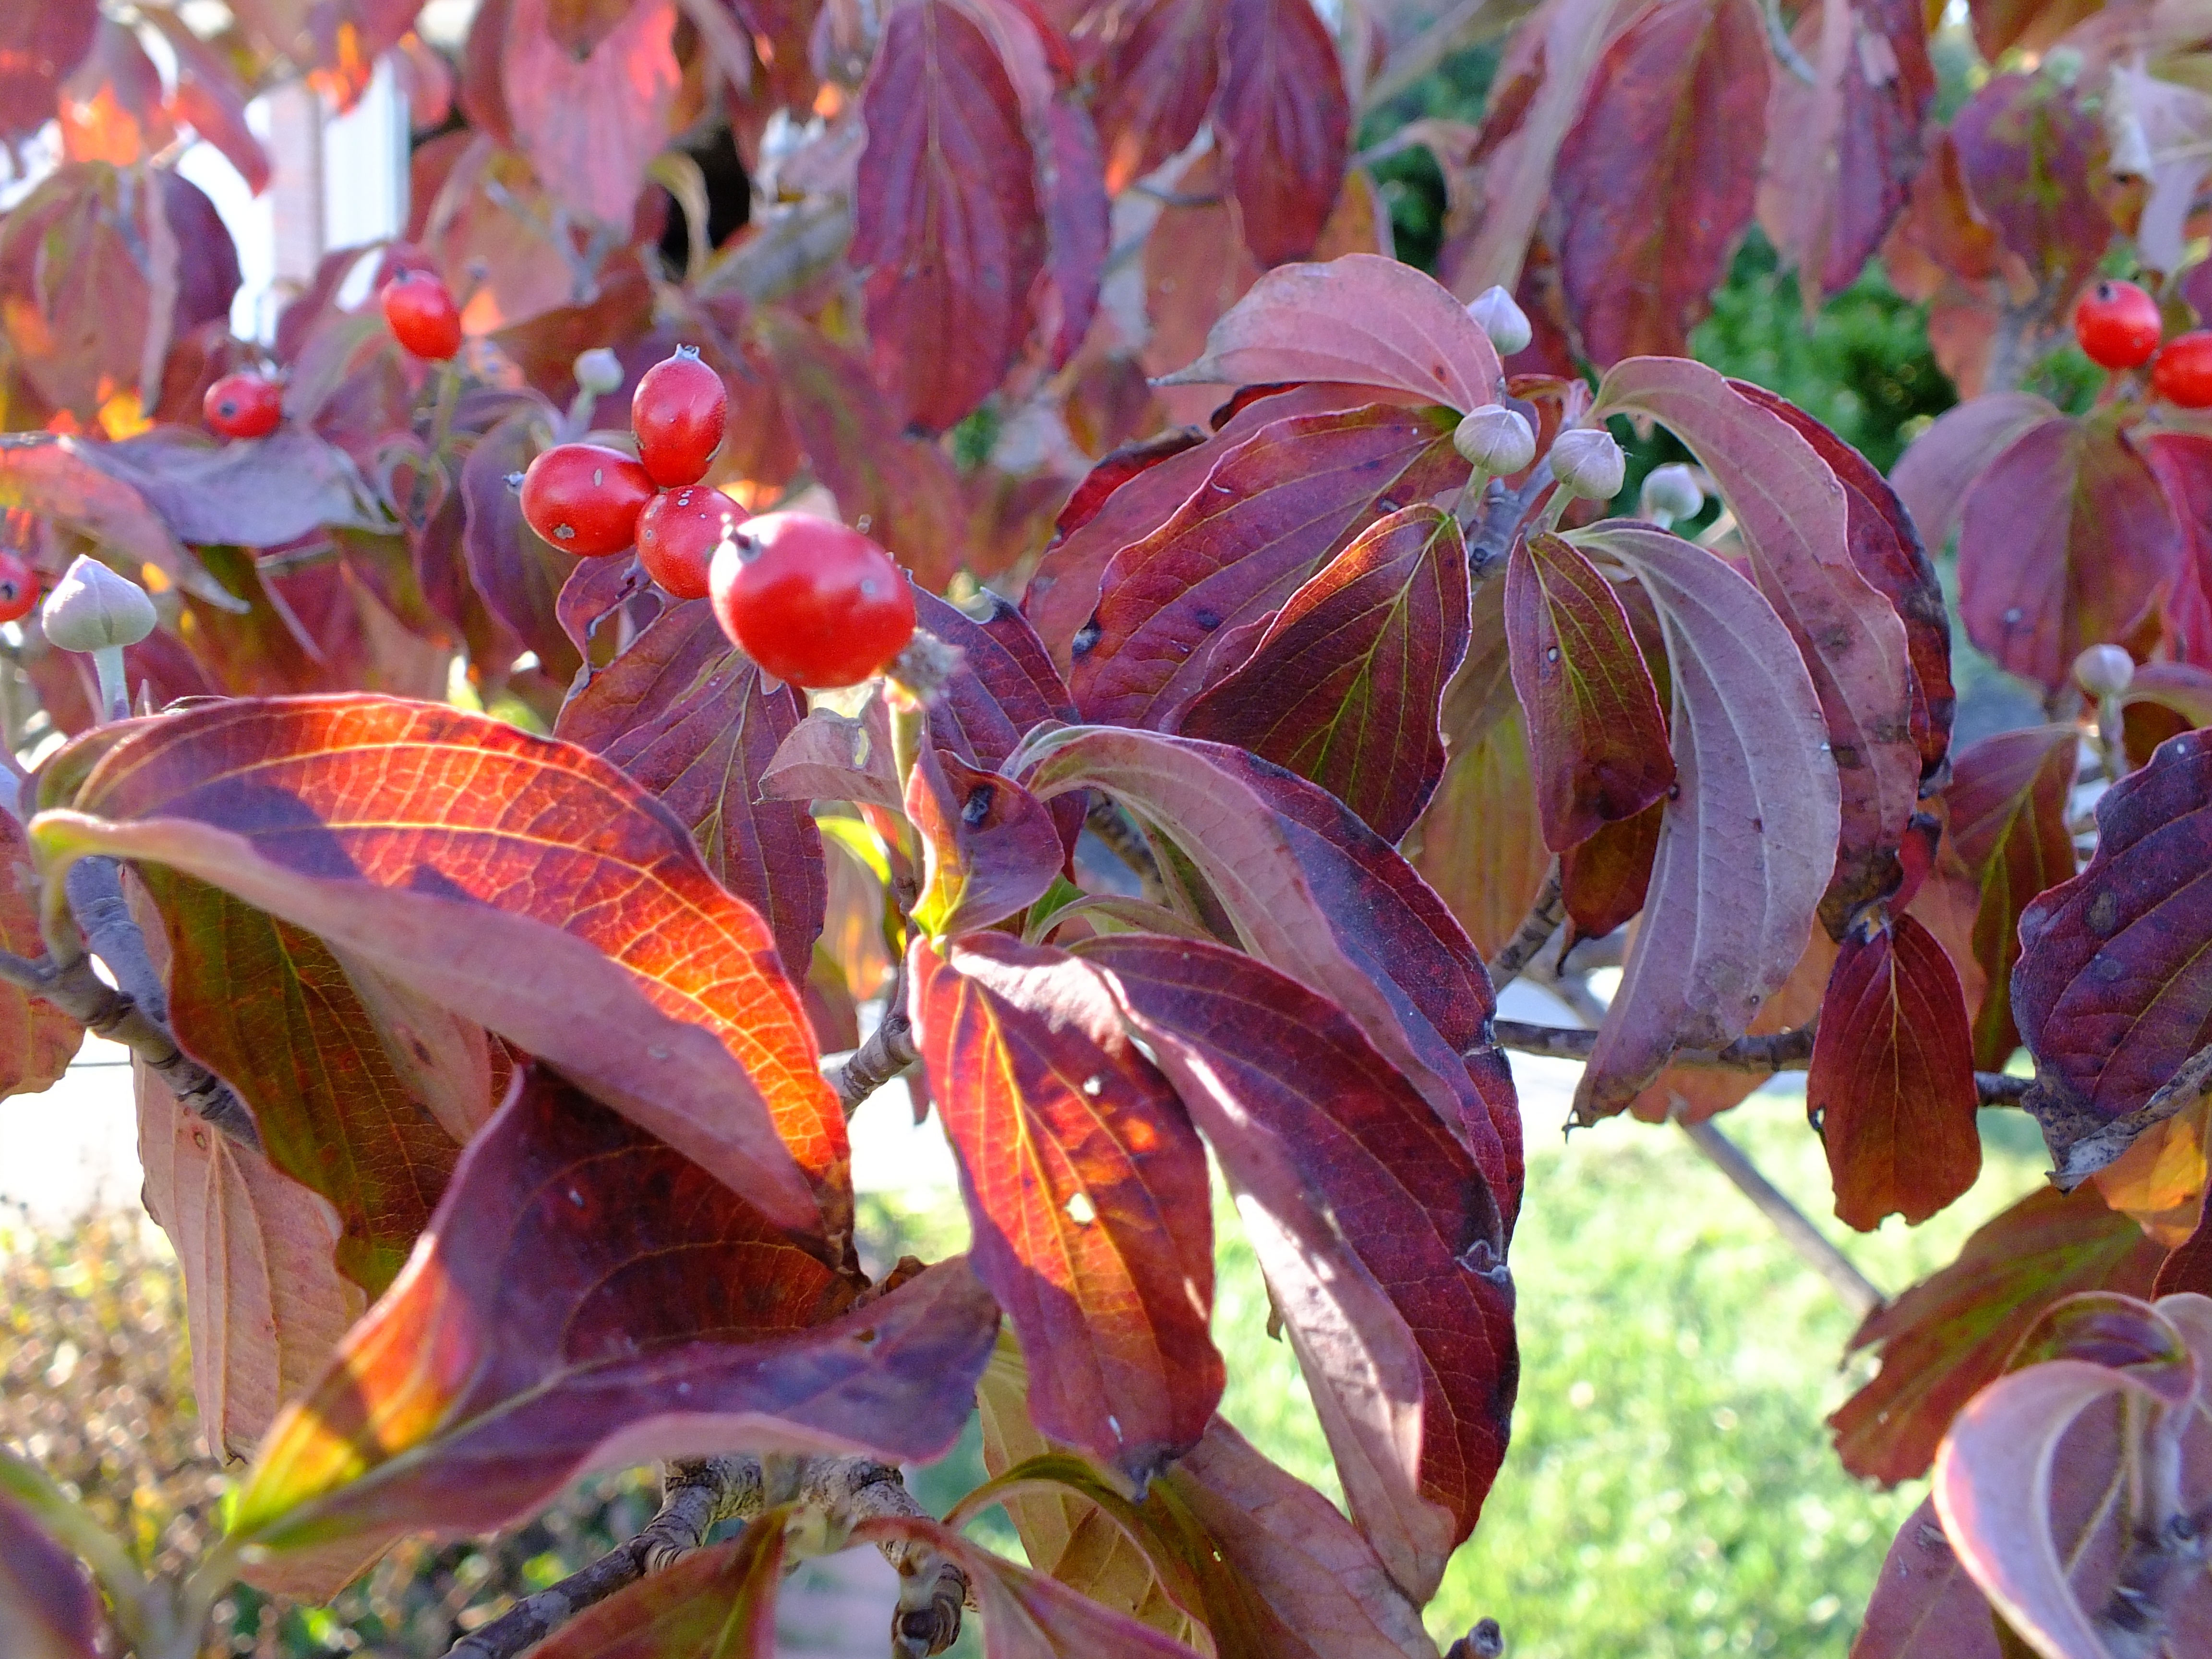
blossom, plant, leaf, flower, petal, red, autumn, botany, flora, wildflower, leaves, berries, shrub, dogwood, october, flowering plant, land plant